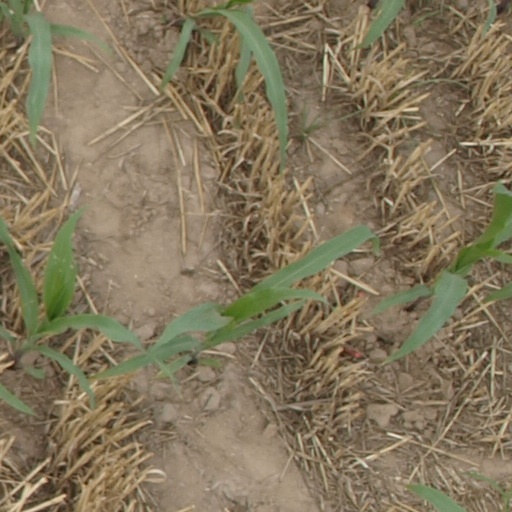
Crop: maize; corn